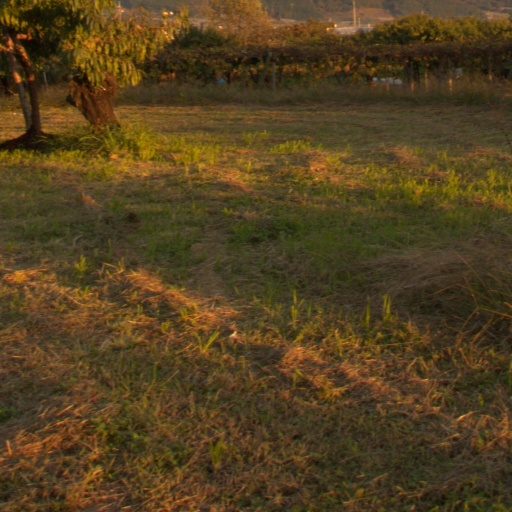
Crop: grape